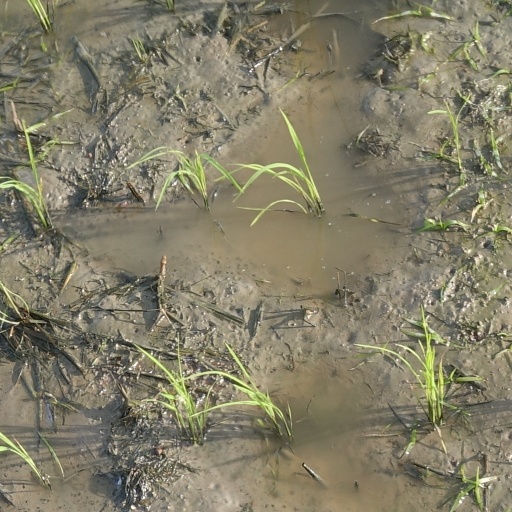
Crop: rice